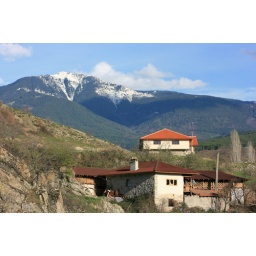
A view of the Large Carnivore Education Centre with Pirin in the background, and the goat barn in the foreground.